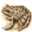
Label: frog